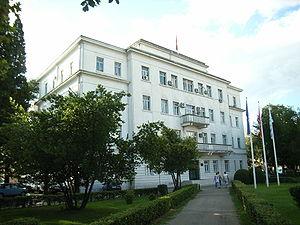
Podgorica, anciennement Titograd de 1946 à 1992, est la capitale du Monténégro ainsi que sa plus grande ville.